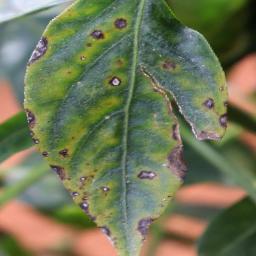
Label: cercospora